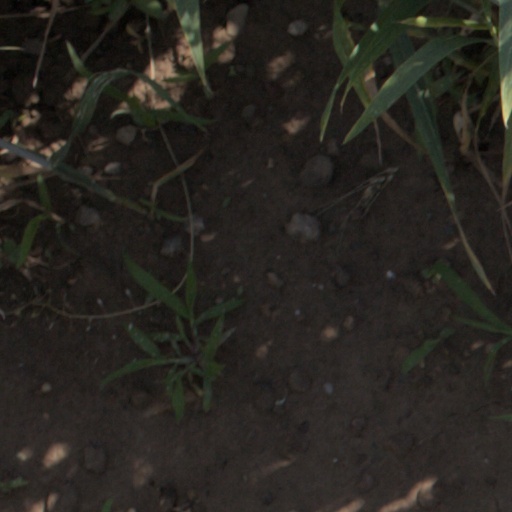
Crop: wheat